E. C. Warriner

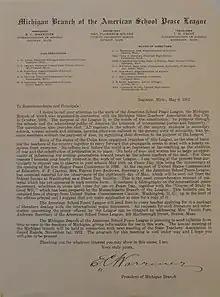
Letter from E. C. Warriner, President of the Michigan Branch of the American School Peace League, urging its members to celebrate Peace Day as a means of educating students about non-violent dispute resolution through the newly established Permanent Court of Arbitration (in The Hague, Netherlands)

Warriner was a leader in the Peace through Education Movement that blossomed after the Hague Conventions of 1899 and 1907 from which emerged international treaties which aimed at the promotion of peace through law and international organization. Central to the Peace through Education Movement in the United States was the Celebration of Peace Day on May 18, chosen because it was the day on which the 1899 Hague Peace Conference opened.